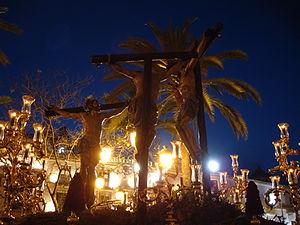
Fiesta de Interés Turístico Nacional est le nom honorifique donné aux événements et aux fêtes qui se déroulent en Espagne dans un intérêt plutôt touristique.